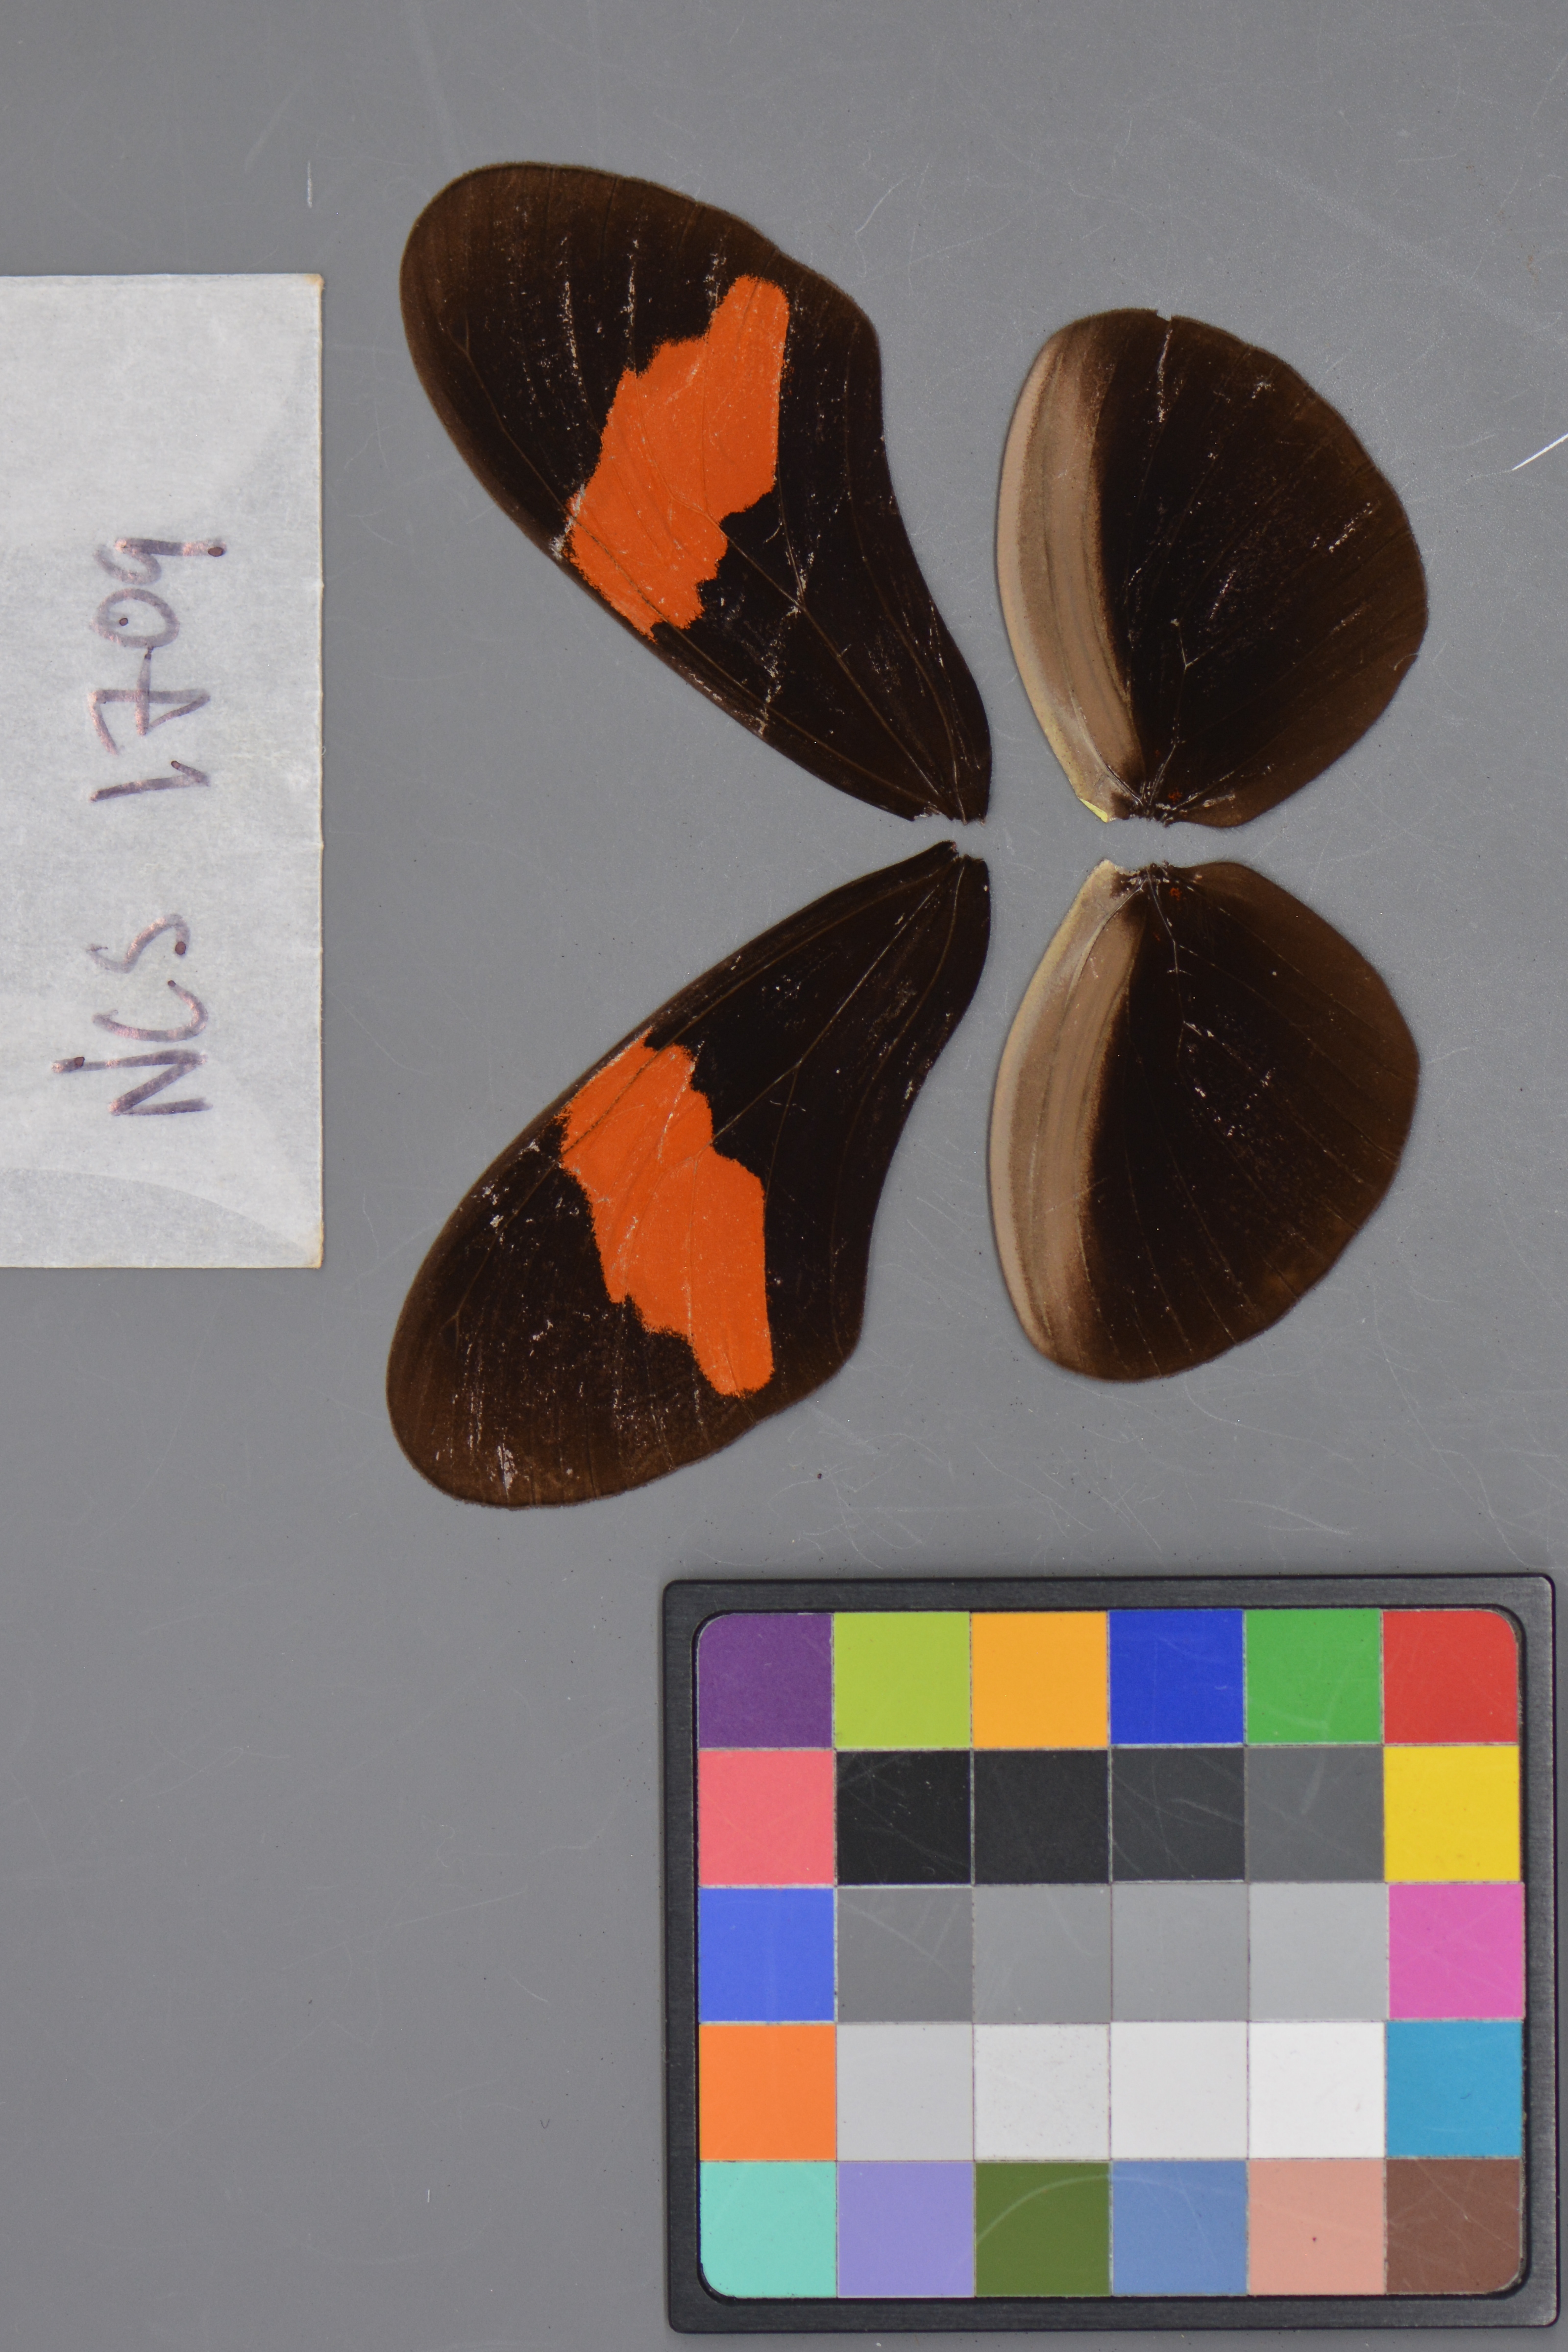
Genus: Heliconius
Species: erato
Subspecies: hydara
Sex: male
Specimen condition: dorsal
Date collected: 25-Oct-08